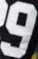
Number: 9